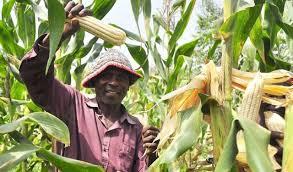
Kuna mkulima akiwa shambani mwa mahindi amevaa shati la rangi ya [cs] maroon [cs] na kofia ya kujikinga na jua,huku akionekana mwenye furaha akiinua kochi la mahindi lililoiva,mahindi yamekomaa na yako tayari kuvunwa.Jambo linalo onyesha mafanikio.